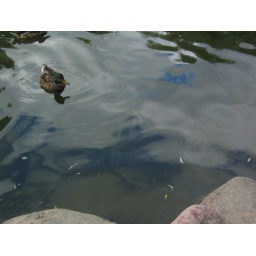
swimming in sky